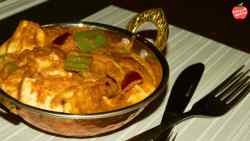
Dish: kadai_paneer